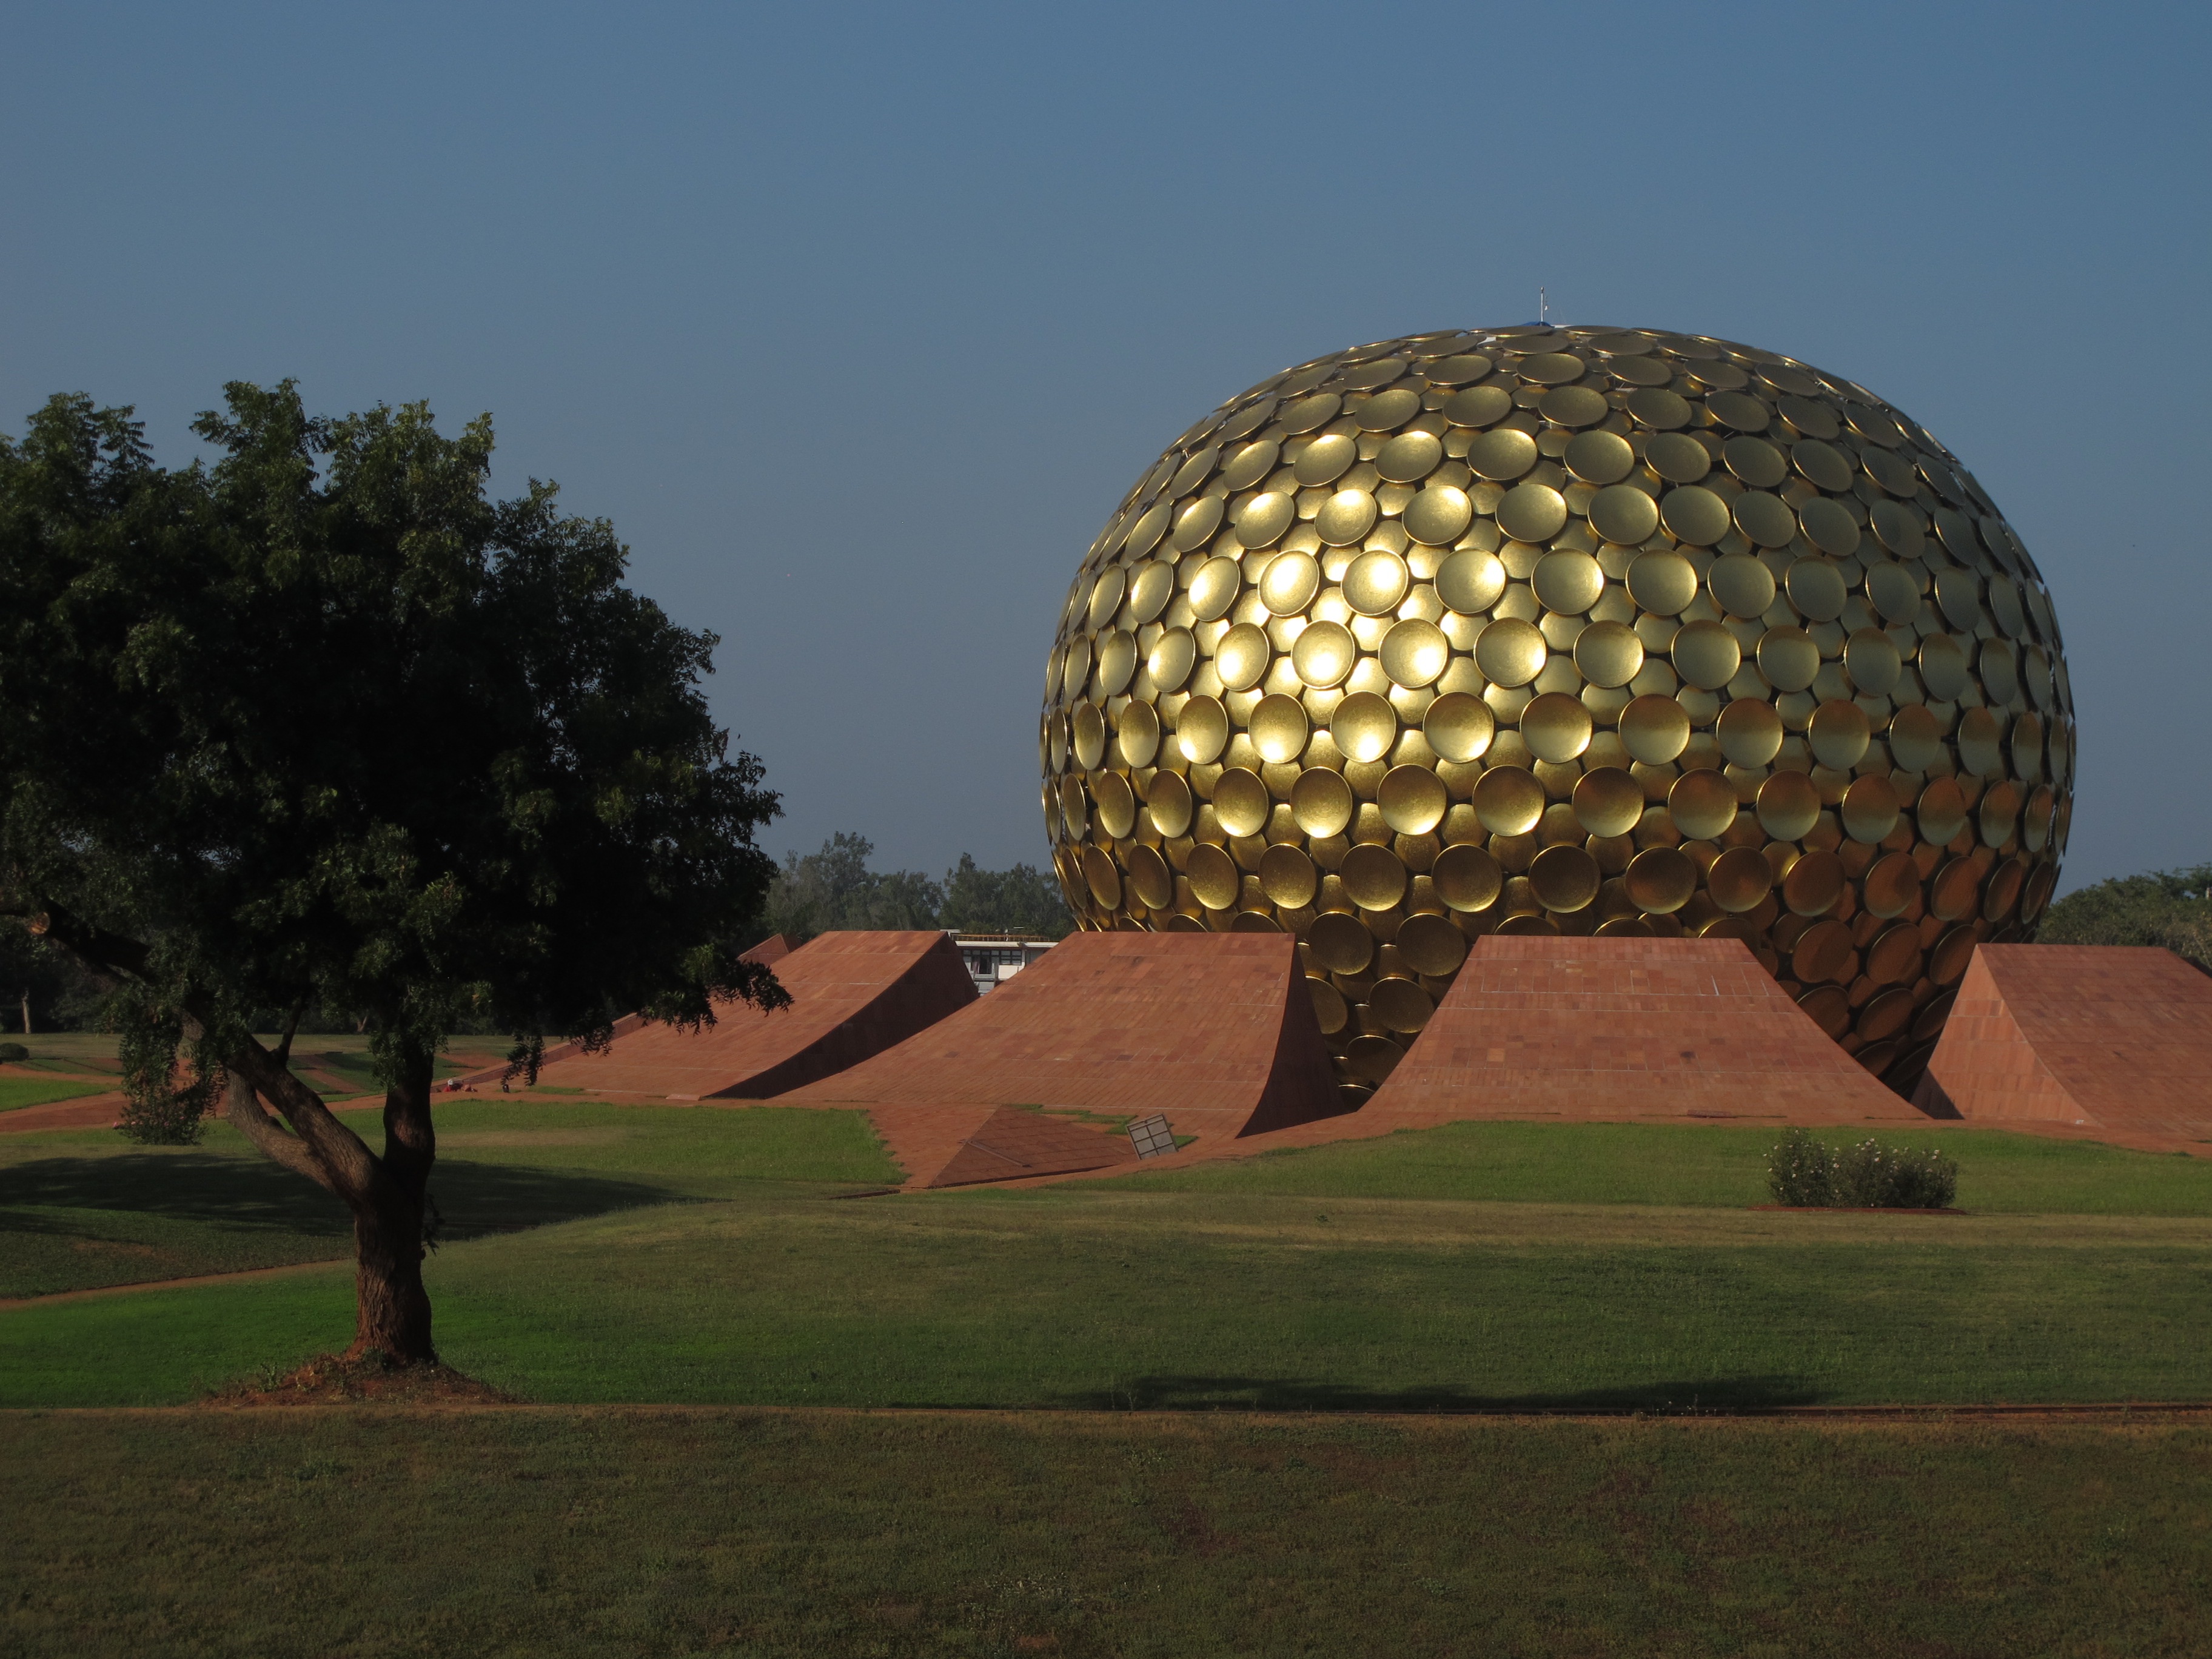
grass, structure, recreation, reflection, stadium, india, dome, golden dome, outdoor recreation, auroville, pondichery, aurobindo ashram, atmosphere of earth, sport venue